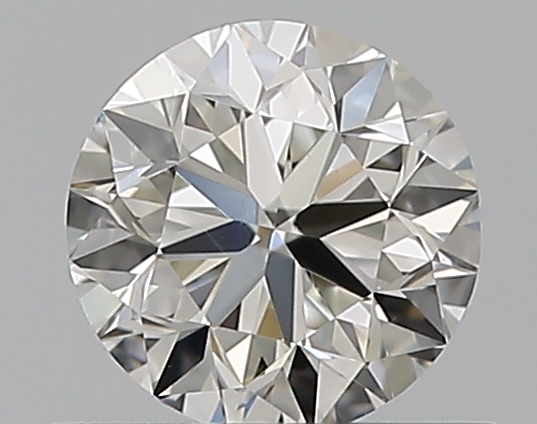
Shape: round
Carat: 0.51
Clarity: VS1
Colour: H
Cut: VG
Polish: EX
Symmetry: VG
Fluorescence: N
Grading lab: GIA
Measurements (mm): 4.95 x 5.01 x 3.2